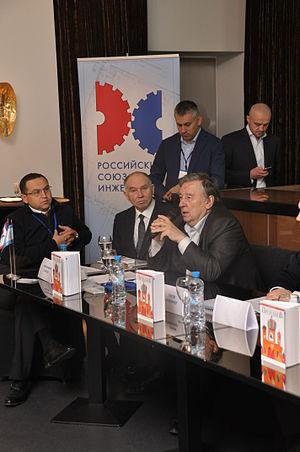
L’Union des ingénieurs russes est un établissement non-gouvernemental russe unifiant des ingénieurs, constructeurs, bâtisseurs, inventeurs, rationalisateurs, chercheurs, scientifiques, employés de recherche-développement, managers et dirigeants des entreprises de production industrielle et de construction.